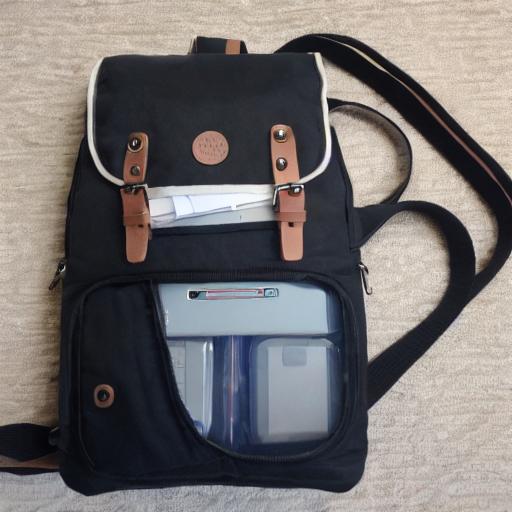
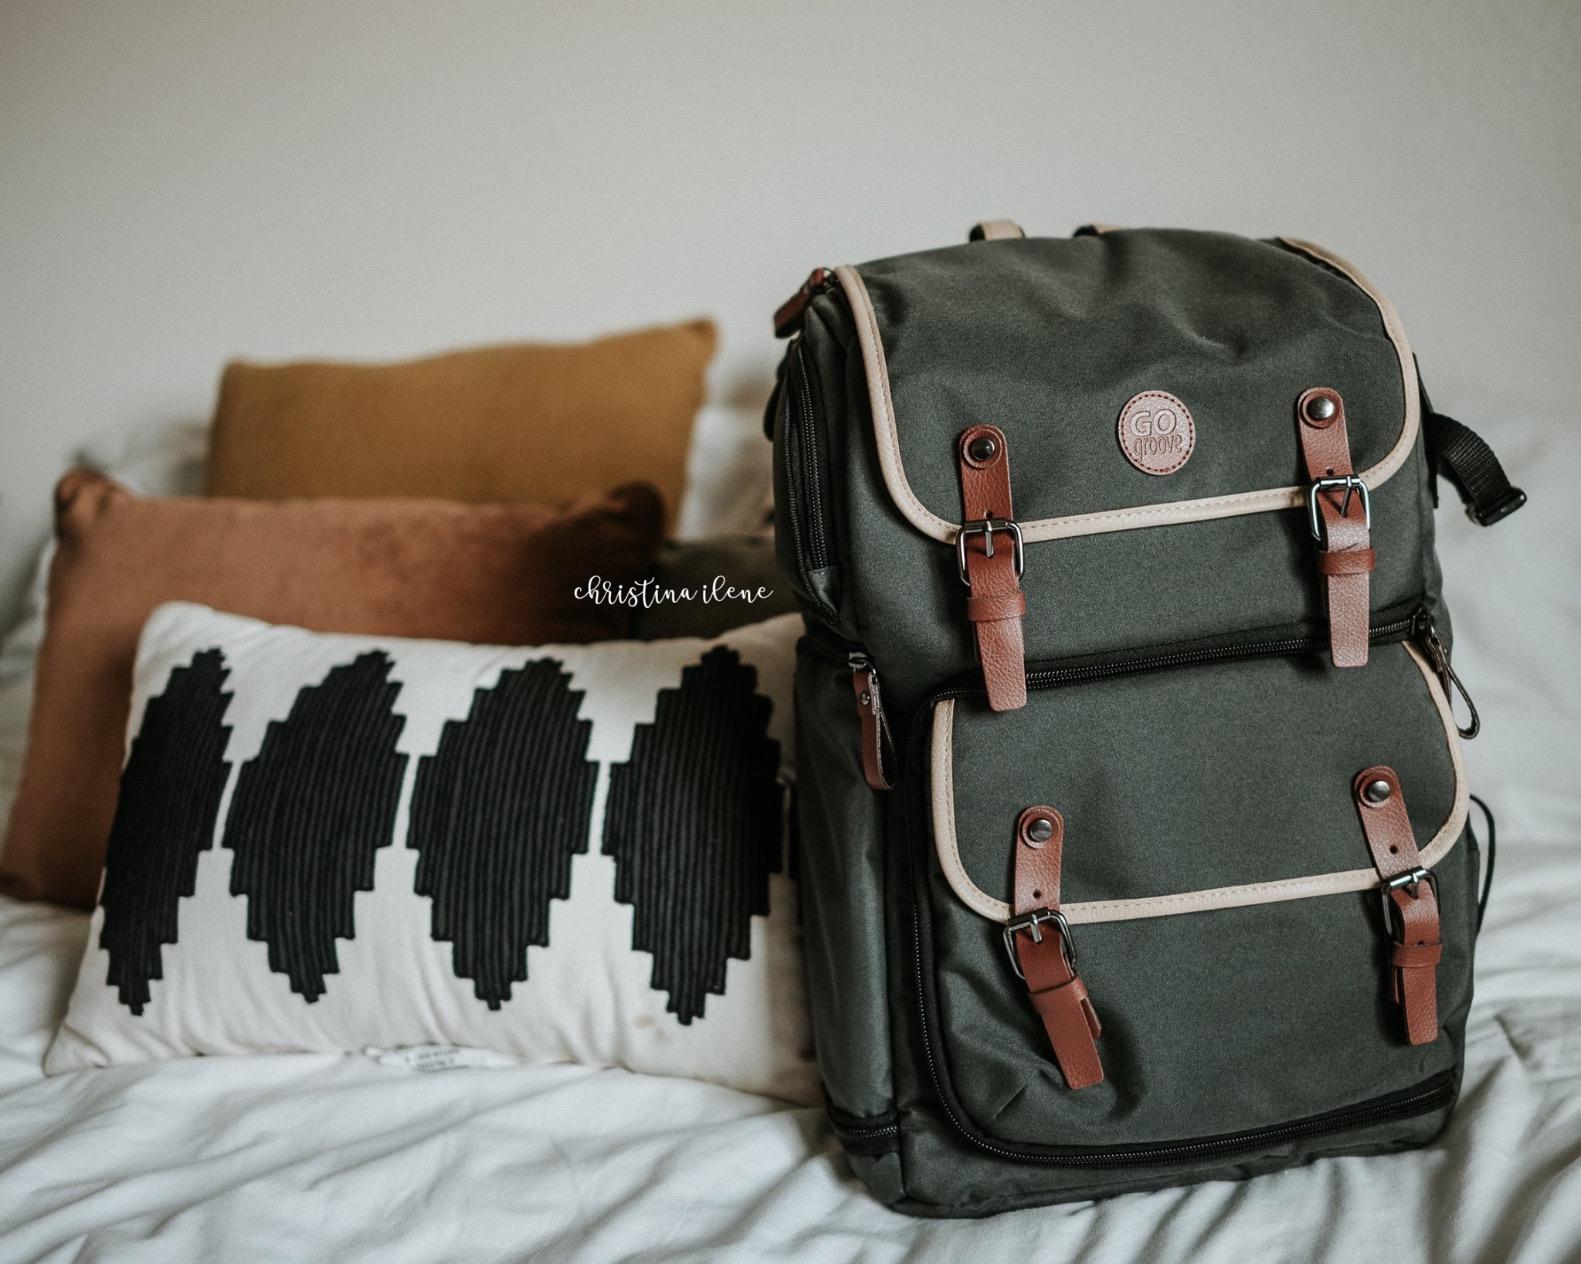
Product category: bag
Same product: no